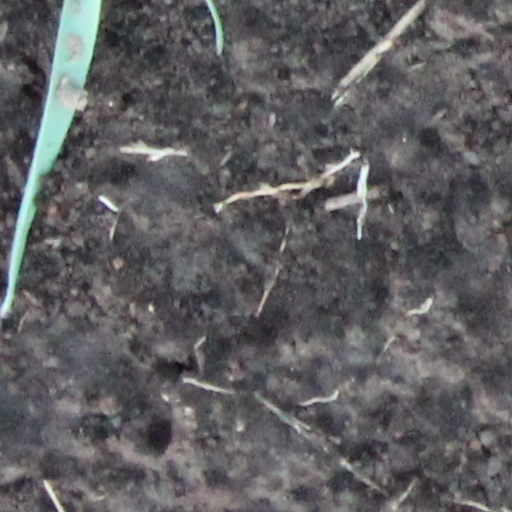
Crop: wheat